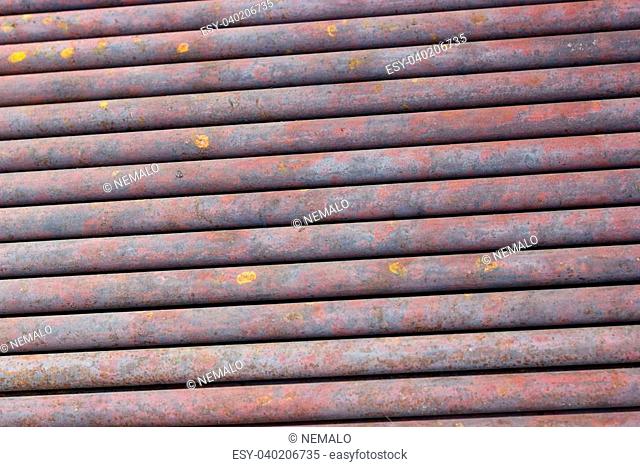
Label: trash